Adeneko Svhat-Haimovitch

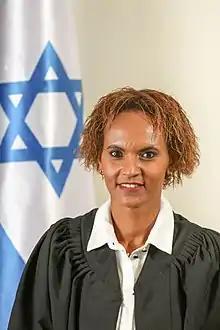

Adenko Svhat-Haimovitch (born 1976) is an Israeli Lawyer who serves as a Judge in the Magistrate's Court in the Central District of Israel. Svhat-Haimovitch is one of the first two judges from Ethiopia appointed in Israel (along with Esther Tafta-Gerdi).